Union Pearson Express

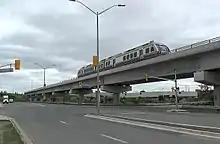
The elevated track structure of the UP Express along Goreway Drive in Mississauga

From Union Station, the UP Express heads northwest along the existing GO Transit Kitchener line. This section of track between Bathurst Street and Highway 427 was upgraded as part of GO's Georgetown South Project, which improved infrastructure along the route to accommodate the UP Express, GO Transit, Canadian National, and Via Rail services. The UP Express makes two intermediate stops at Bloor and Weston GO stations. Bloor Station was redesigned for better access and connection to GO Transit, and Metrolinx is working towards a future direct connection to the Dundas West subway station.